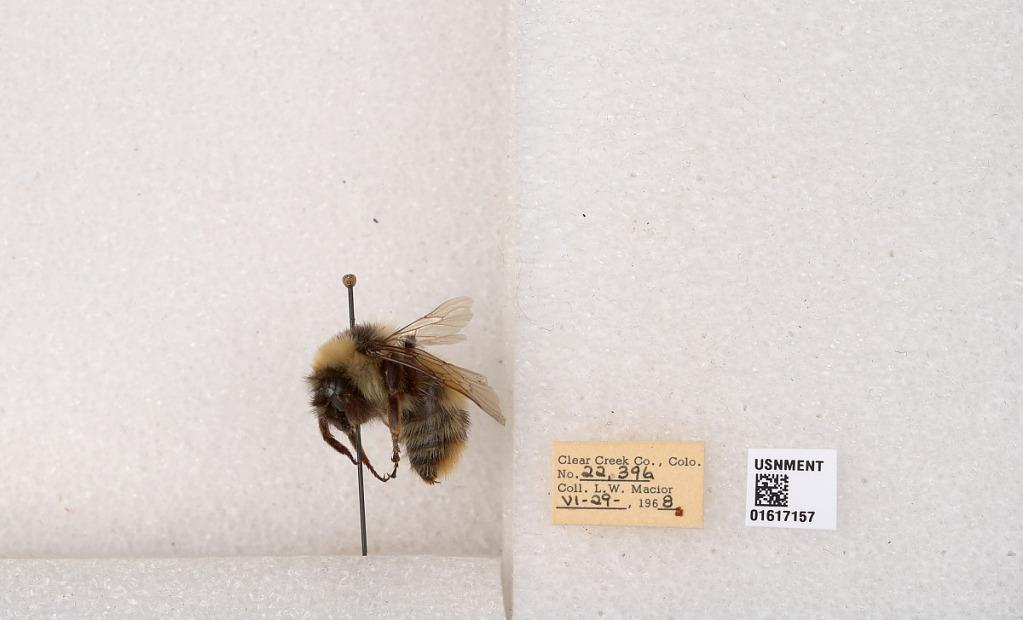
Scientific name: Bombus kirbyellus
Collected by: L. Macior
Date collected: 1968-6-29
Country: United States
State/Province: Colorado
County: Clear Creek
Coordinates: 39.6891, -105.644